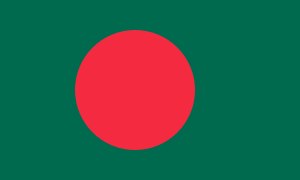
Bangladeshs flag
Bangladeshs flag
Bangladeshs nationalflag er grønt med en rød skive der er forskudt en anelse mod stangsiden. Den røde sol repræsenterer blodet som blev udgydt for at opnå selvstændighed under Bangladeshkrigen. Det grønne felt er en traditionel islamisk farve.